Tata Motors

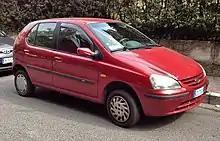
Tata Indica (first generation)

Tata launched the Indica in 1998. A newer version of the car, named Indica V2, later appeared. Tata Motors also exported cars to South Africa.